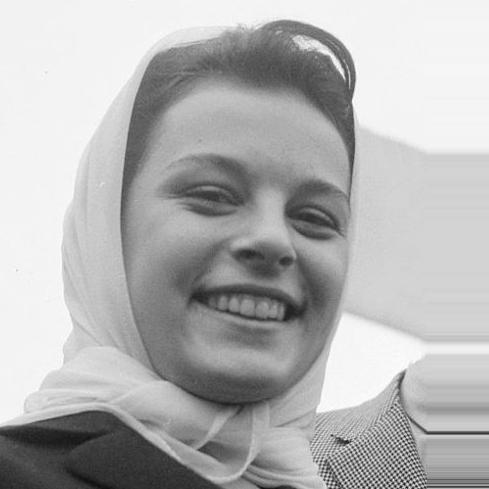
Age: 16